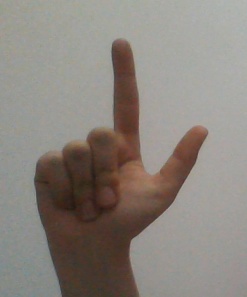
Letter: laam